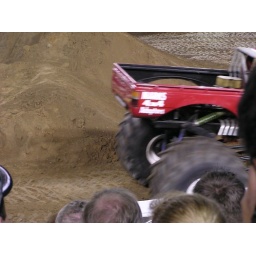
face in sand